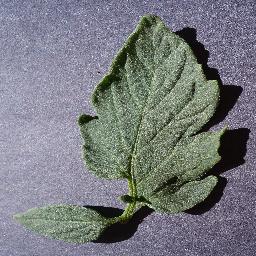
Label: Tomato___healthy